Describe the emotion expressed in this image:  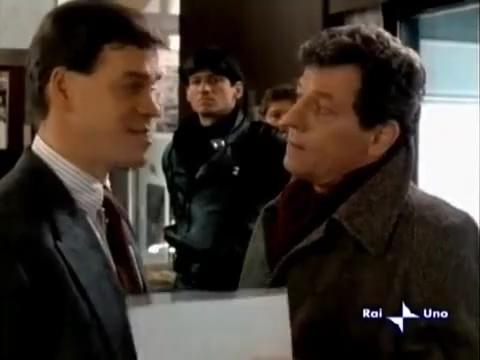
This person displays Fear, valence and arousal with low intensity.